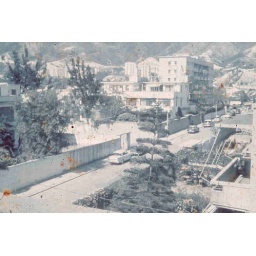
View of 19 Oxford from balcony at 32 Oxford. Lion Rock is the hill in the background.